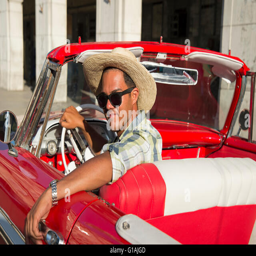
young man wearing a cowboy hat and sunglasses sits in the driving seat of a red classic car